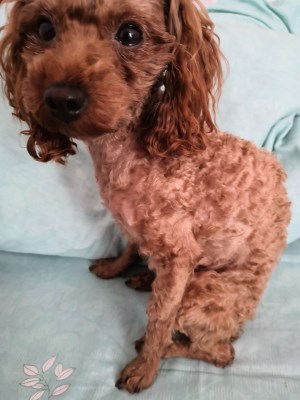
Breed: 7449-n000128-teddy